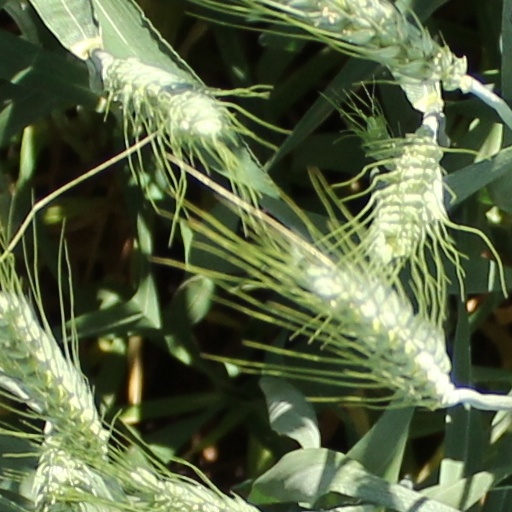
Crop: wheat